University of Valencia

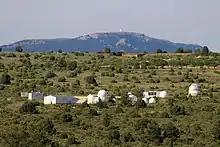
Observatorio de Aras de los Olmos – University of Valencia

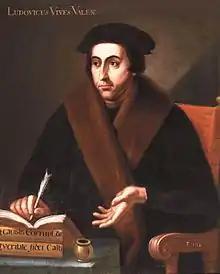
Juan Luis Vives

The University of Valencia has 18 Schools and Faculties located in its three main campuses. Each one allocates different academic departments and offers undergraduate, official masters and PhD programs.